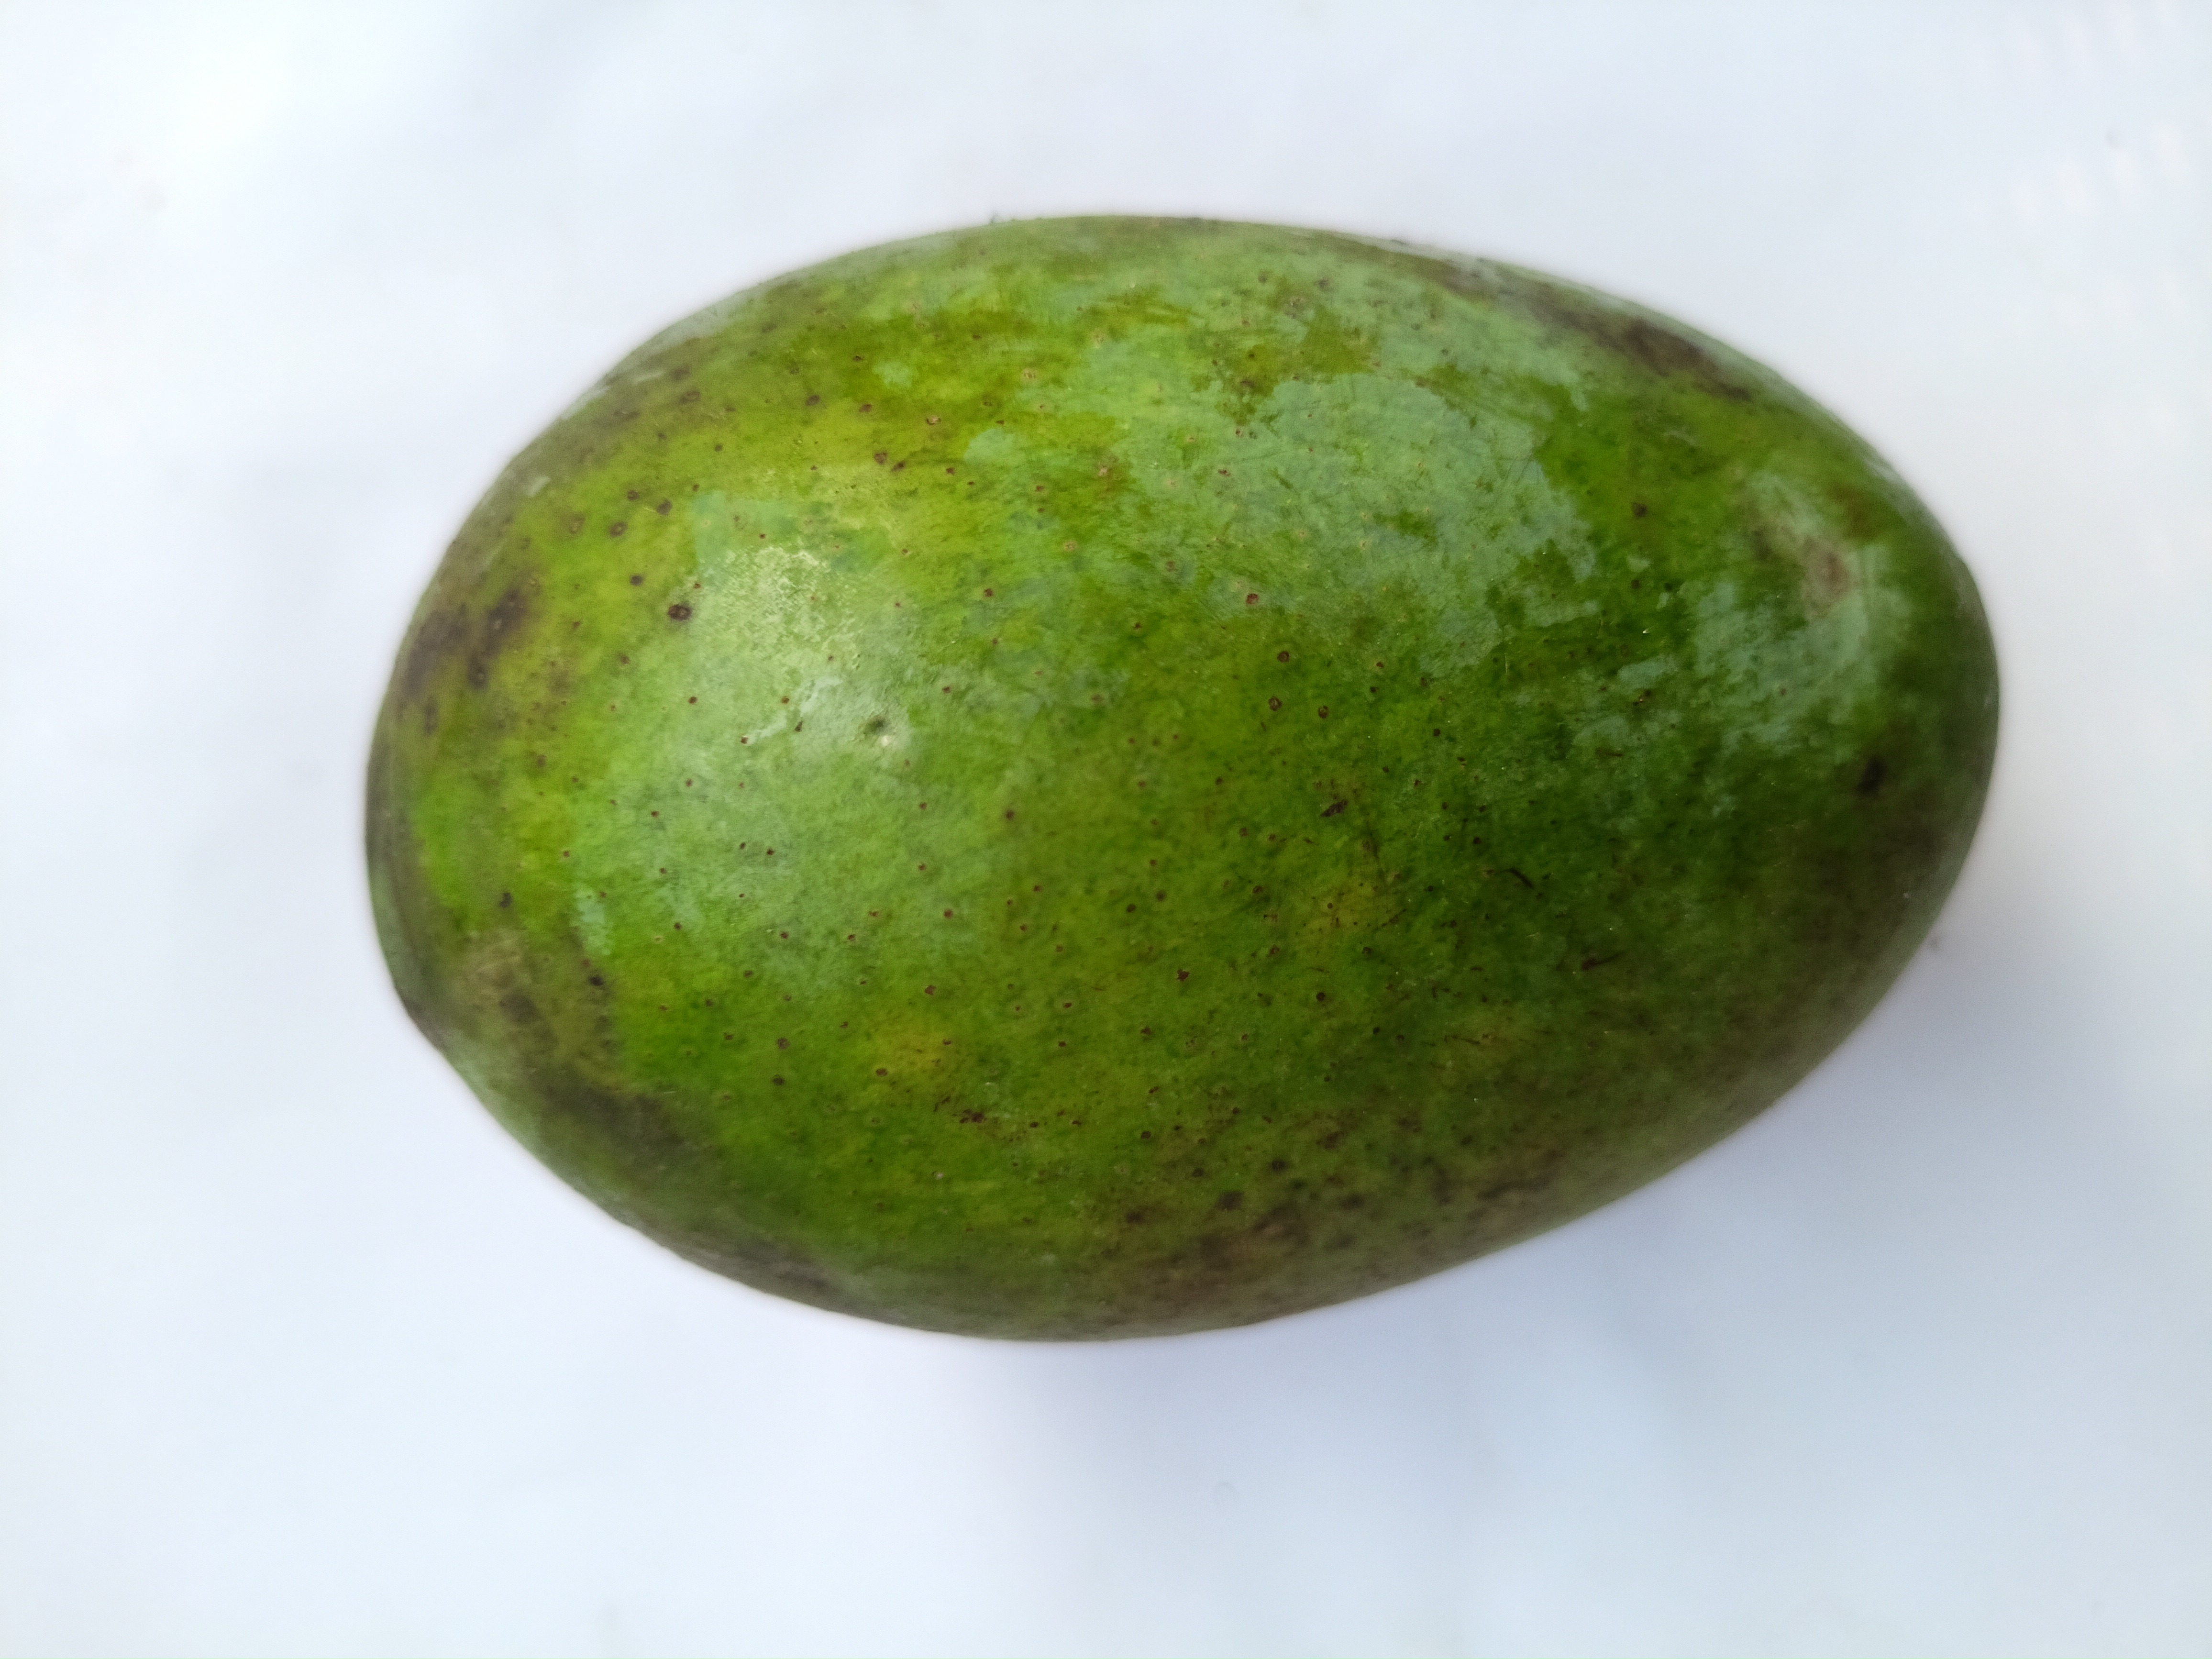
Mango variety: Khrishapat